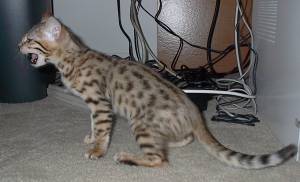
Animal: cat
Breed: bengal